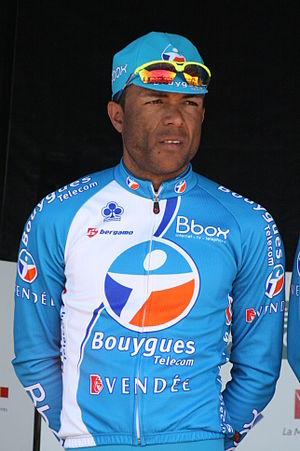
Yohann Gène lors de la présentation des équipes des 4 jours de Dunkerque 2010